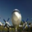
Label: airplane